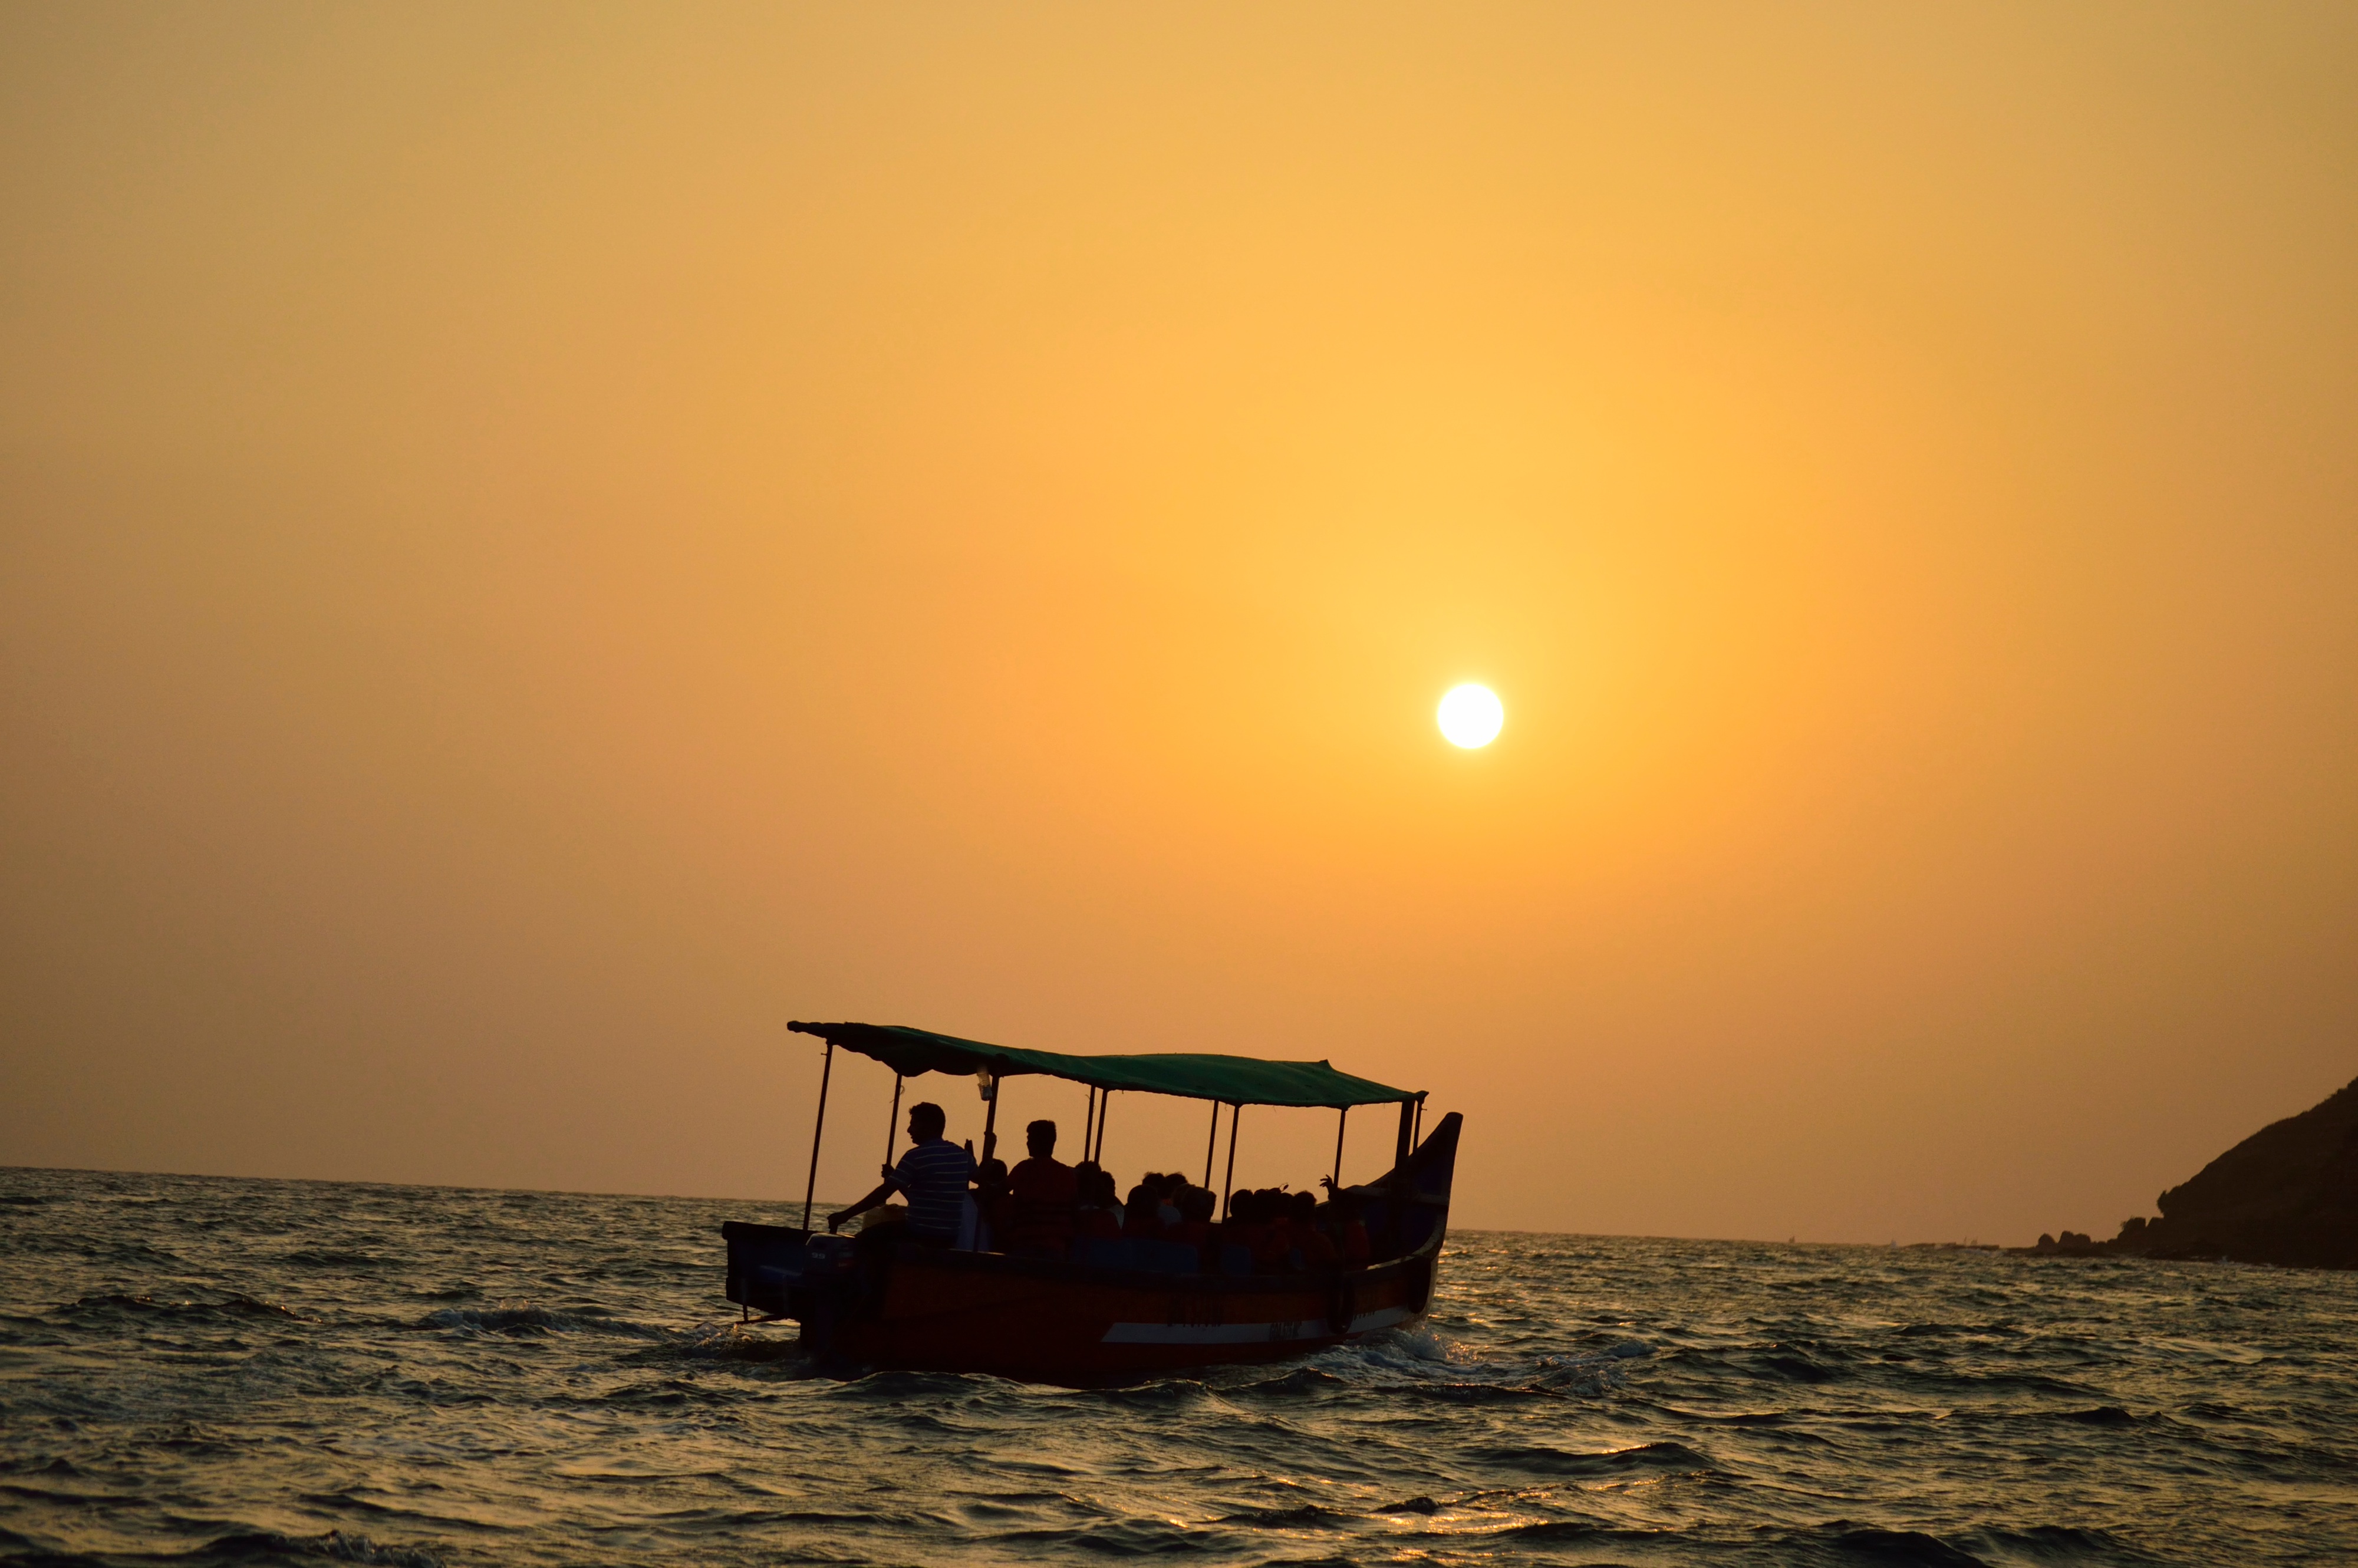
beach, sea, coast, ocean, horizon, sun, sunrise, sunset, boat, sunlight, morning, shore, wave, dawn, dusk, evening, vehicle, bay